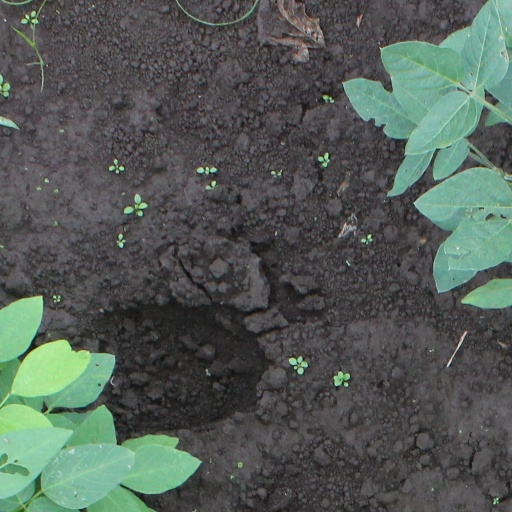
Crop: soybean